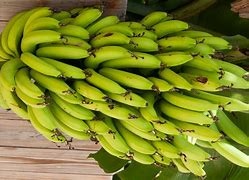
Label: banana